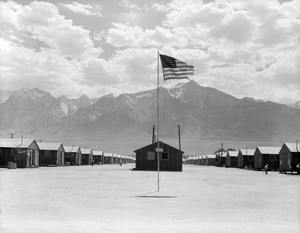
L’attaque de Pearl Harbor est une attaque surprise menée par les forces aéronavales japonaises le 7 décembre 1941 contre la base navale américaine de Pearl Harbor située sur l’île d’Oahu, dans le territoire américain d’Hawaï. Autorisée par l'empereur du Japon Hirohito, elle vise à détruire la flotte du Pacifique de l’United States Navy. Cette attaque provoque l'entrée des États-Unis dans le conflit mondial.
La Californie était habitée depuis plus de 13 000 ans par de nombreuses tribus amérindiennes, lorsque les explorateurs européens l'atteignent au XVIᵉ siècle. Oubliée durant le XVIIᵉ siècle par les Espagnols, elle n’est colonisée qu’à partir de 1765 sous l’impulsion de Charles III d’Espagne. Cette colonisation repose sur trois piliers : les missions, qui convertissent les Amérindiens, les « presidios », qui assurent la défense du territoire, et enfin les pueblos, où résident les colons. C’est à cette époque que les Britanniques et les Français commencent à s’intéresser à la Californie, suivis par les Russes au début du XIXᵉ siècle.
Bienvenue au Paradis est un film américain réalisé par Alan Parker, sorti en 1990.
Manzanar est le camp d'internement des Nippo-Américains de la Seconde Guerre mondiale le plus connu aux États-Unis parmi les dix camps qui ont reçu plus de 110 000 prisonniers.